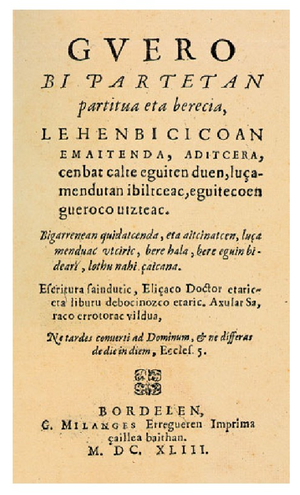
Axular ou Pedro Agerre Axular ou sous son nom de naissance Pedro Agerre Azpilkueta, né en 1556 à Urdazubi et mort le 8 avril 1644 à Sare, est un auteur navarrais de langue basque et le principal écrivain de l'école de Sare. Il est considéré comme le meilleur prosateur de la littérature basque.
Sare est une commune française située dans le département des Pyrénées-Atlantiques en région Nouvelle-Aquitaine, à la frontière avec l'Espagne. Elle est adossée à la chaîne pyrénéenne, qui forme autour du bassin occupé par le bourg un cirque ouvert vers l'est et le nord. Son histoire géologique explique la formation de grottes qui ont été occupées durant l'Aurignacien ; l'âge du bronze a, quant à lui, laissé de nombreux monuments funéraires sur les pistes et les plateaux montagneux de la commune. Son territoire forme aujourd'hui une enclave dans la Communauté forale de Navarre avec laquelle elle partage 25 km de frontière et la langue basque ; cette particularité a eu des conséquences fortes sur l'histoire de la commune, qui a au cours des siècles conclu des accords pastoraux avec les communes espagnoles voisines. Pendant la Révolution française, les Basques du Labourd sont accusés de garder des relations avec les Navarrais et les Guipuscoans, ce qui conduit à la déportation de la totalité des habitants de Sare en mars 1794 dans des conditions très précaires.